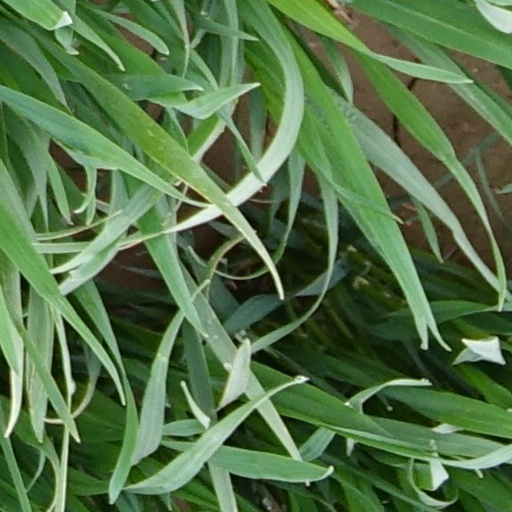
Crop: wheat